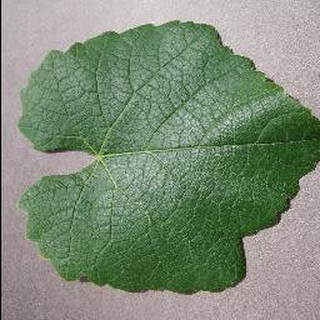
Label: healthy_grape